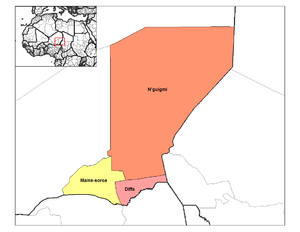
La région de Diffa est située à l’extrême Est du Niger entre 10° 30’ et 15° 35’ de longitude Est et 13° 04’ et 18° 00’ de latitude Nord.
Diffa est un département du sud-est du Niger situé dans la région de Diffa.
Maïné-Soroa est un département de la région de Diffa, au sud du Niger.
N’Guigmi est un département du sud-est Niger situé dans la région de Diffa.